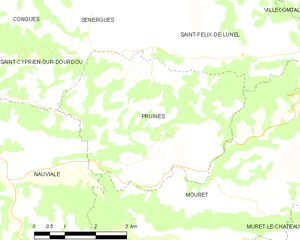
Pruines est une commune française située dans le département de l'Aveyron en région Occitanie.